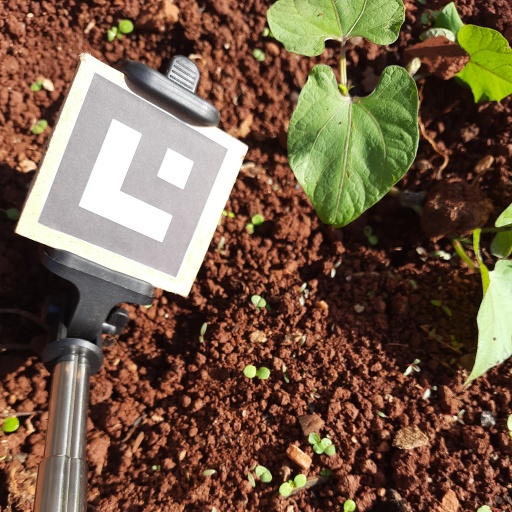
Observations: wavy surface, eating holes in the center, with soild dust, under sunlight